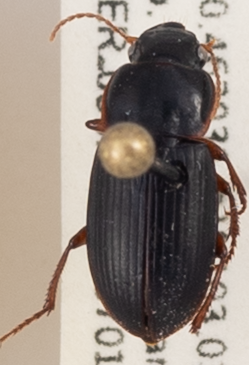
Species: Harpalus herbivagus
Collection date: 2020-07-01 04:00:00
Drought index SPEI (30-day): -1.444
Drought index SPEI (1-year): -1.172
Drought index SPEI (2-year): -0.288